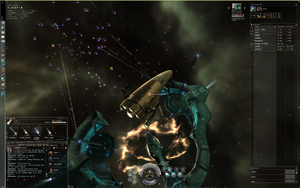
Eve Online
Eve Online er et Massively Multiplayer Online Role Playing Game, i science fiction-genren. Spillere flyver rundt i rumskibe, som de kan ændre efter behov, med forskellige våben, skjolde og lignende. Spillet foregår i et utroligt stort univers kaldet New Eden. Universet indeholder over 5000 solsystemer. Man kan rejse fra et solsystem til et andet ved hjælp af "jumpgates", en opfindelse der er gjort i fremtiden, som nærmest "skyder" ens skib ind i et nyt solsystem og "wormholes" som leder til de mest ukendte dele af New Eden. De forskellige solsystemer kan indeholde mange forskellige ting, dog primært Planeter, måner, stationer samt astroidebælter.